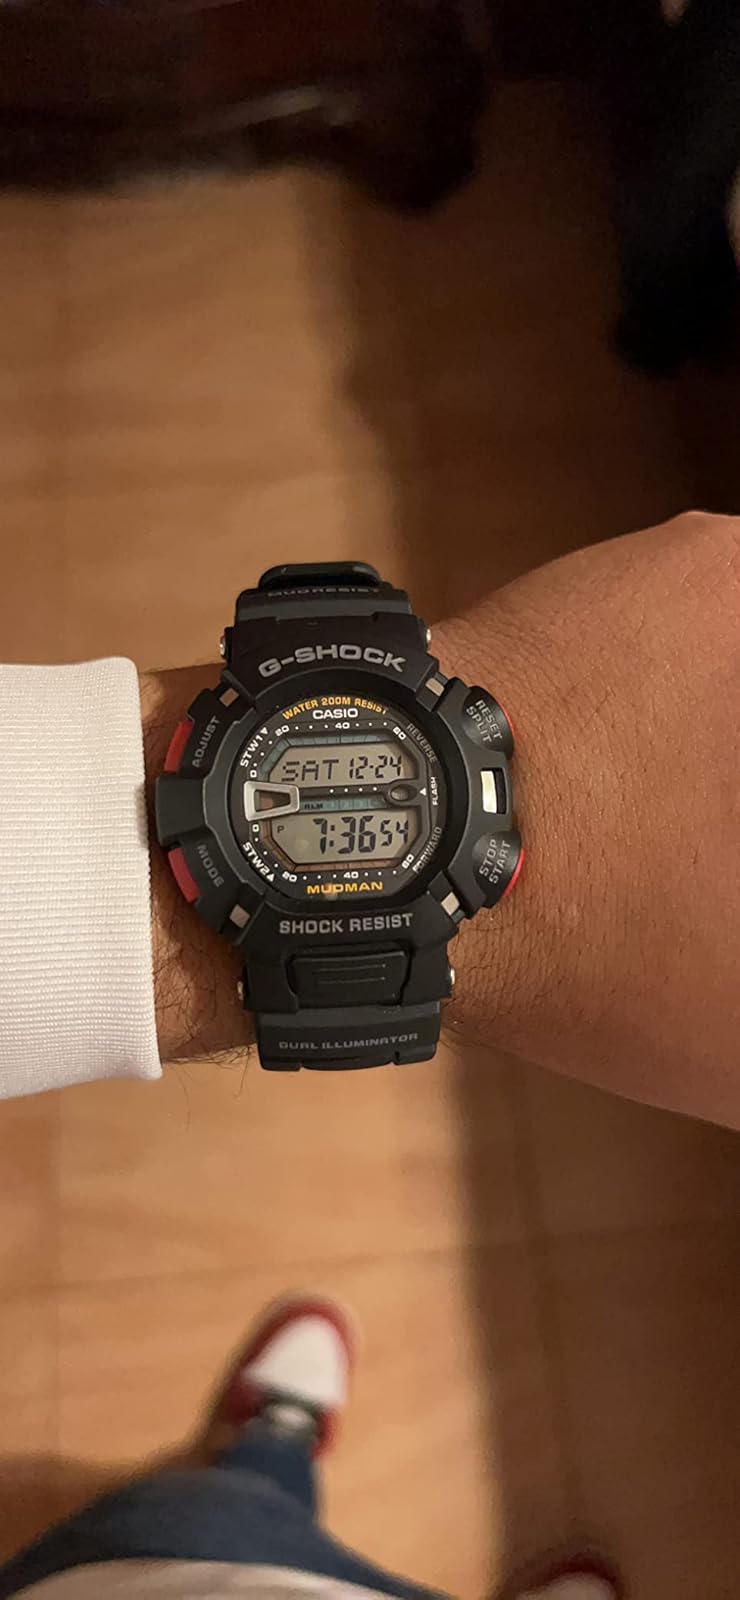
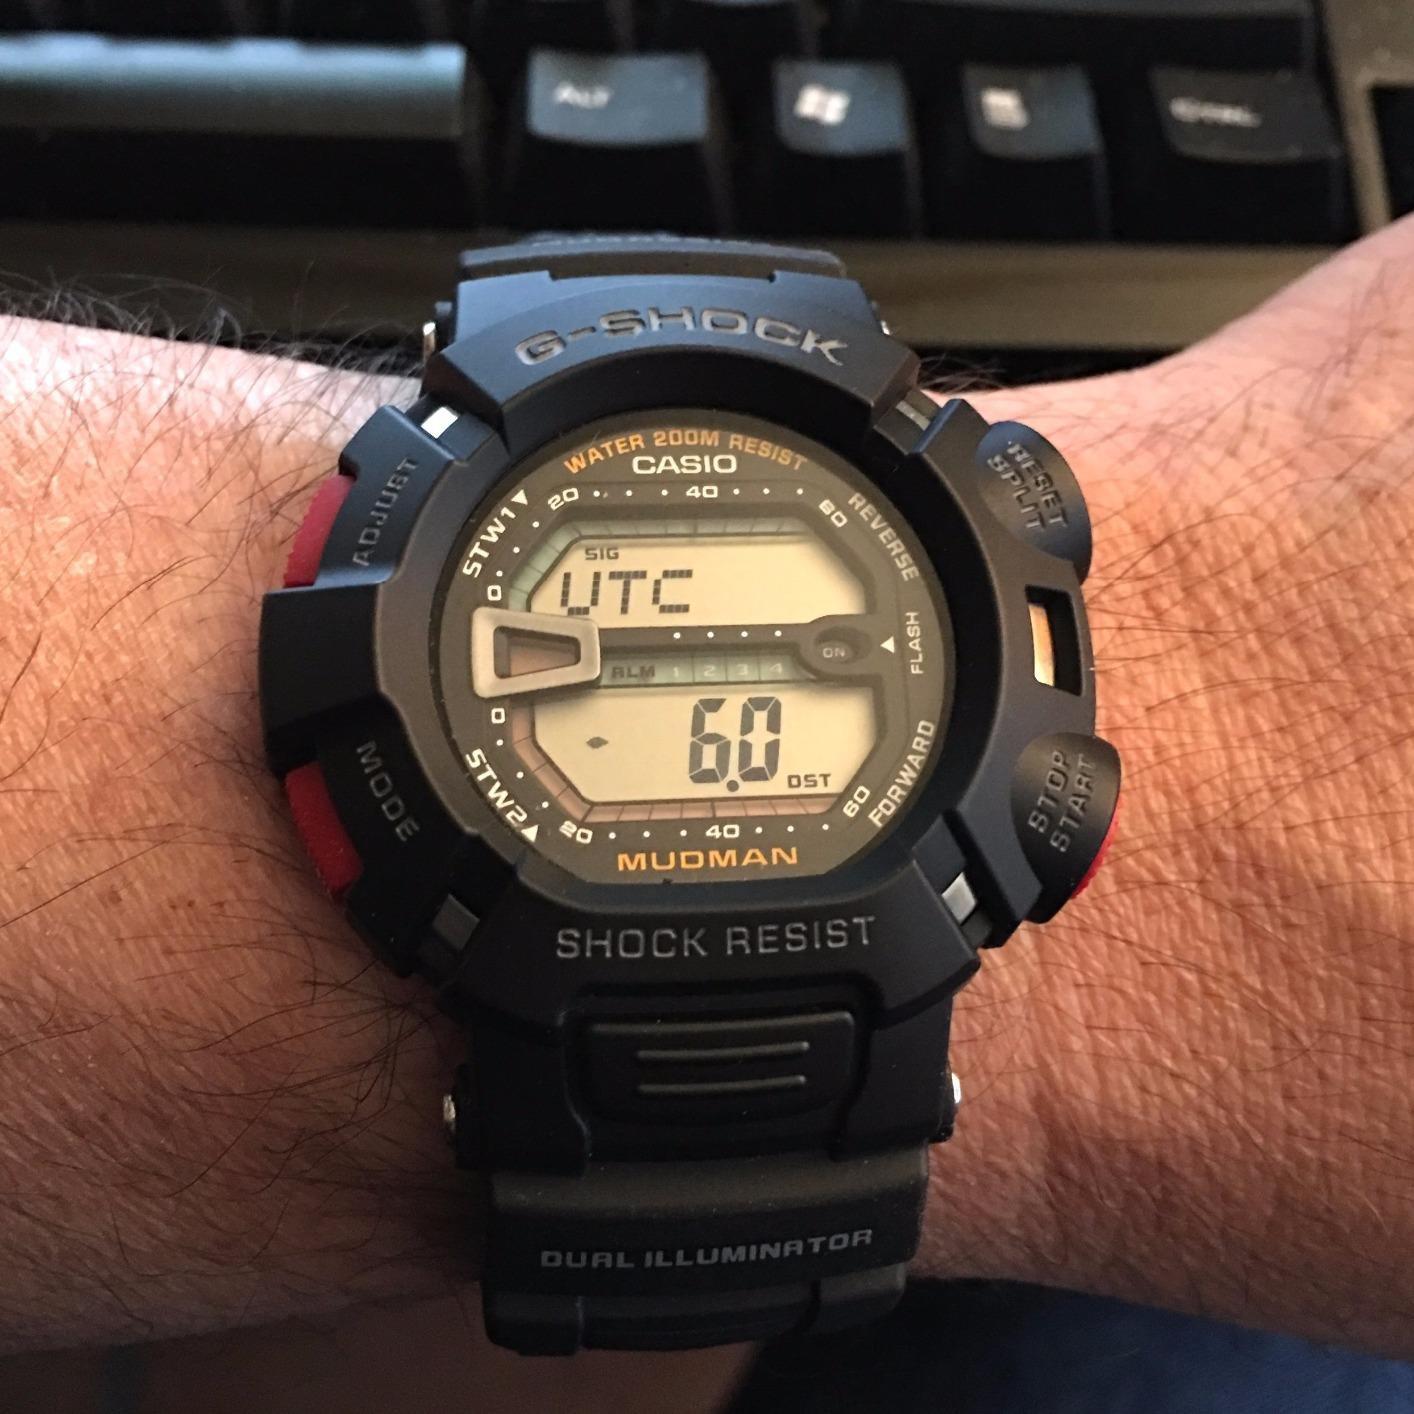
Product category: accessories_watch
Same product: yes